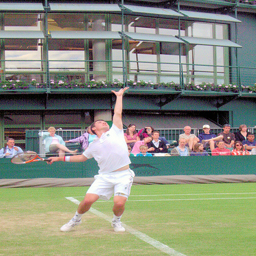
A man holding a tennis racquet on a tennis court.
A person drawing back a racquet with the other hand outreached.
A man is preparing to serve at a tennis court.
a man holding a tennis racquet while he serves the ball
A man on a tennis court preparing to hit a tennis ball.